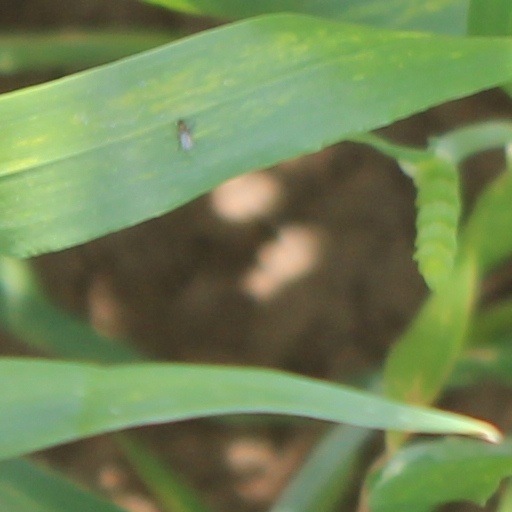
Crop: wheat